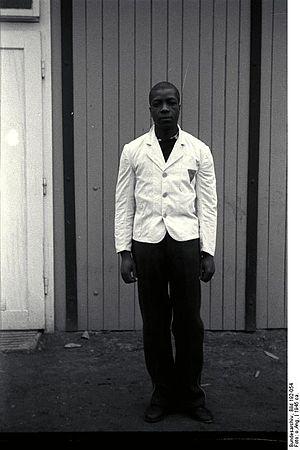
Carlos Greykey, Equato-guinéen né à Barcelone de parents originaires de Fernando Po. Combattant avec les Républicains espagnols, réfugié en France, puis capturé sur le front, il est déporté à Mauthausen dont il reviendra.